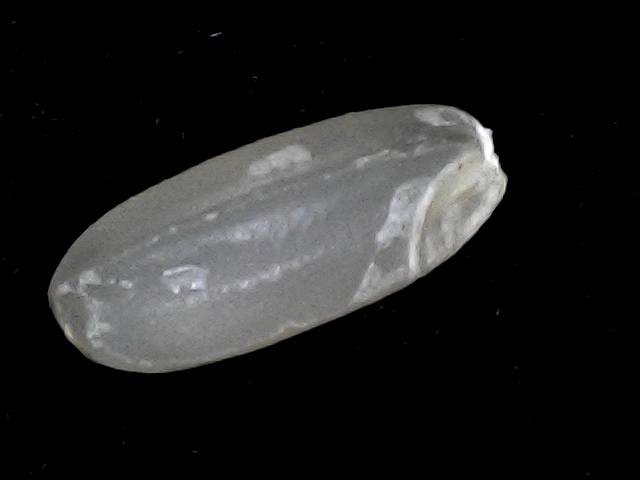
Rice variety: BR22